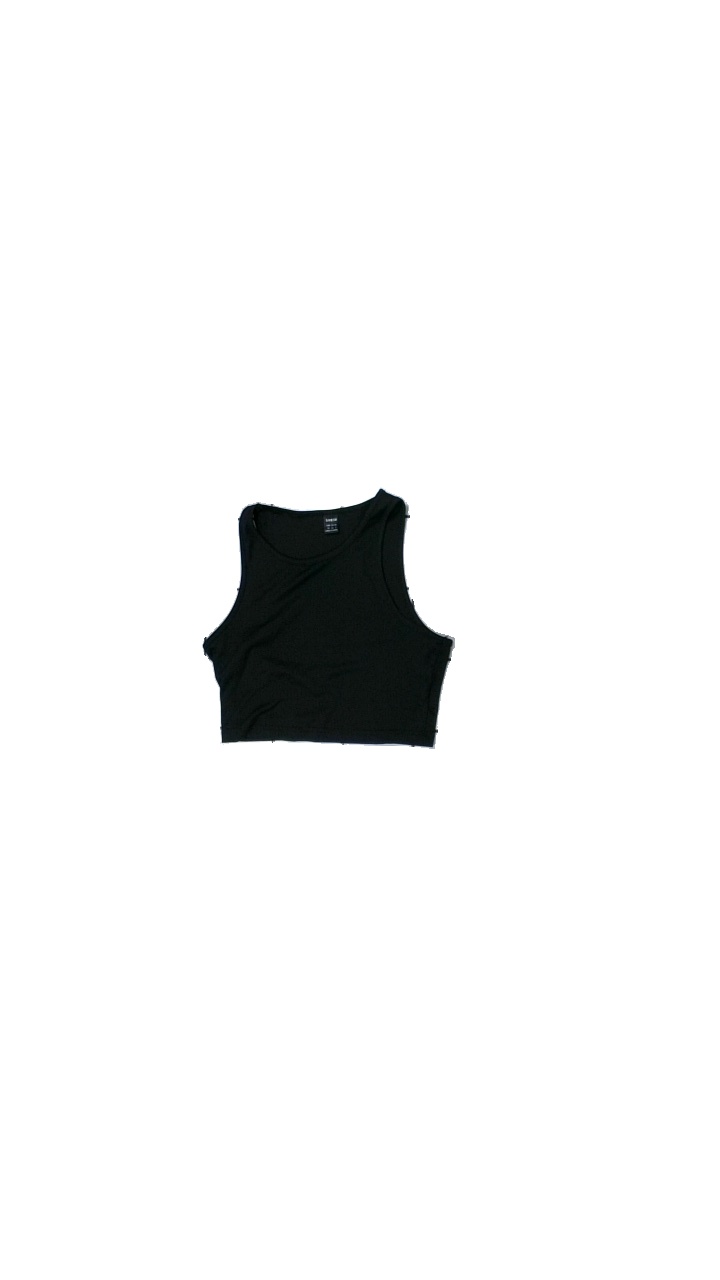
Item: Top (Ladies)
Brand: Shein
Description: black top
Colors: Black
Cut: Tight, Cropped
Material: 100% Polyester
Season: All
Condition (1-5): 5
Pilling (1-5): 5
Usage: Reuse
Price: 50-100